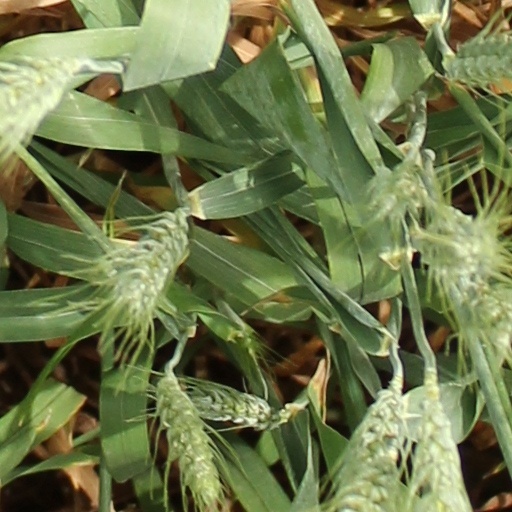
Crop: wheat